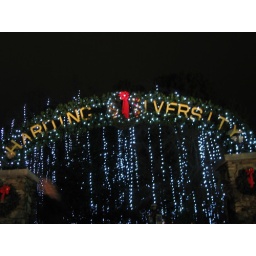
the sign was decorated and lights were hanging behind in the trees wish i could take out those above the sign